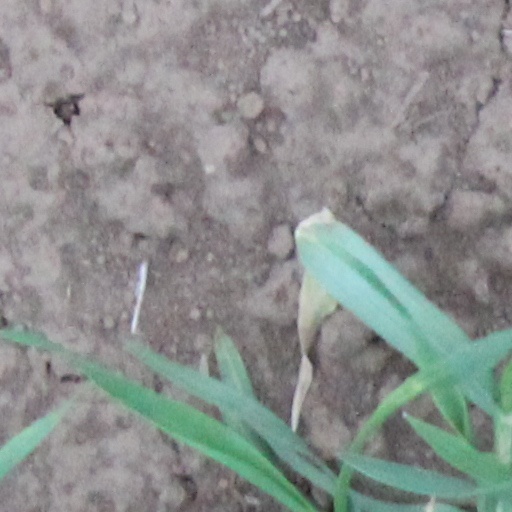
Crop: wheat